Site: brandenburg
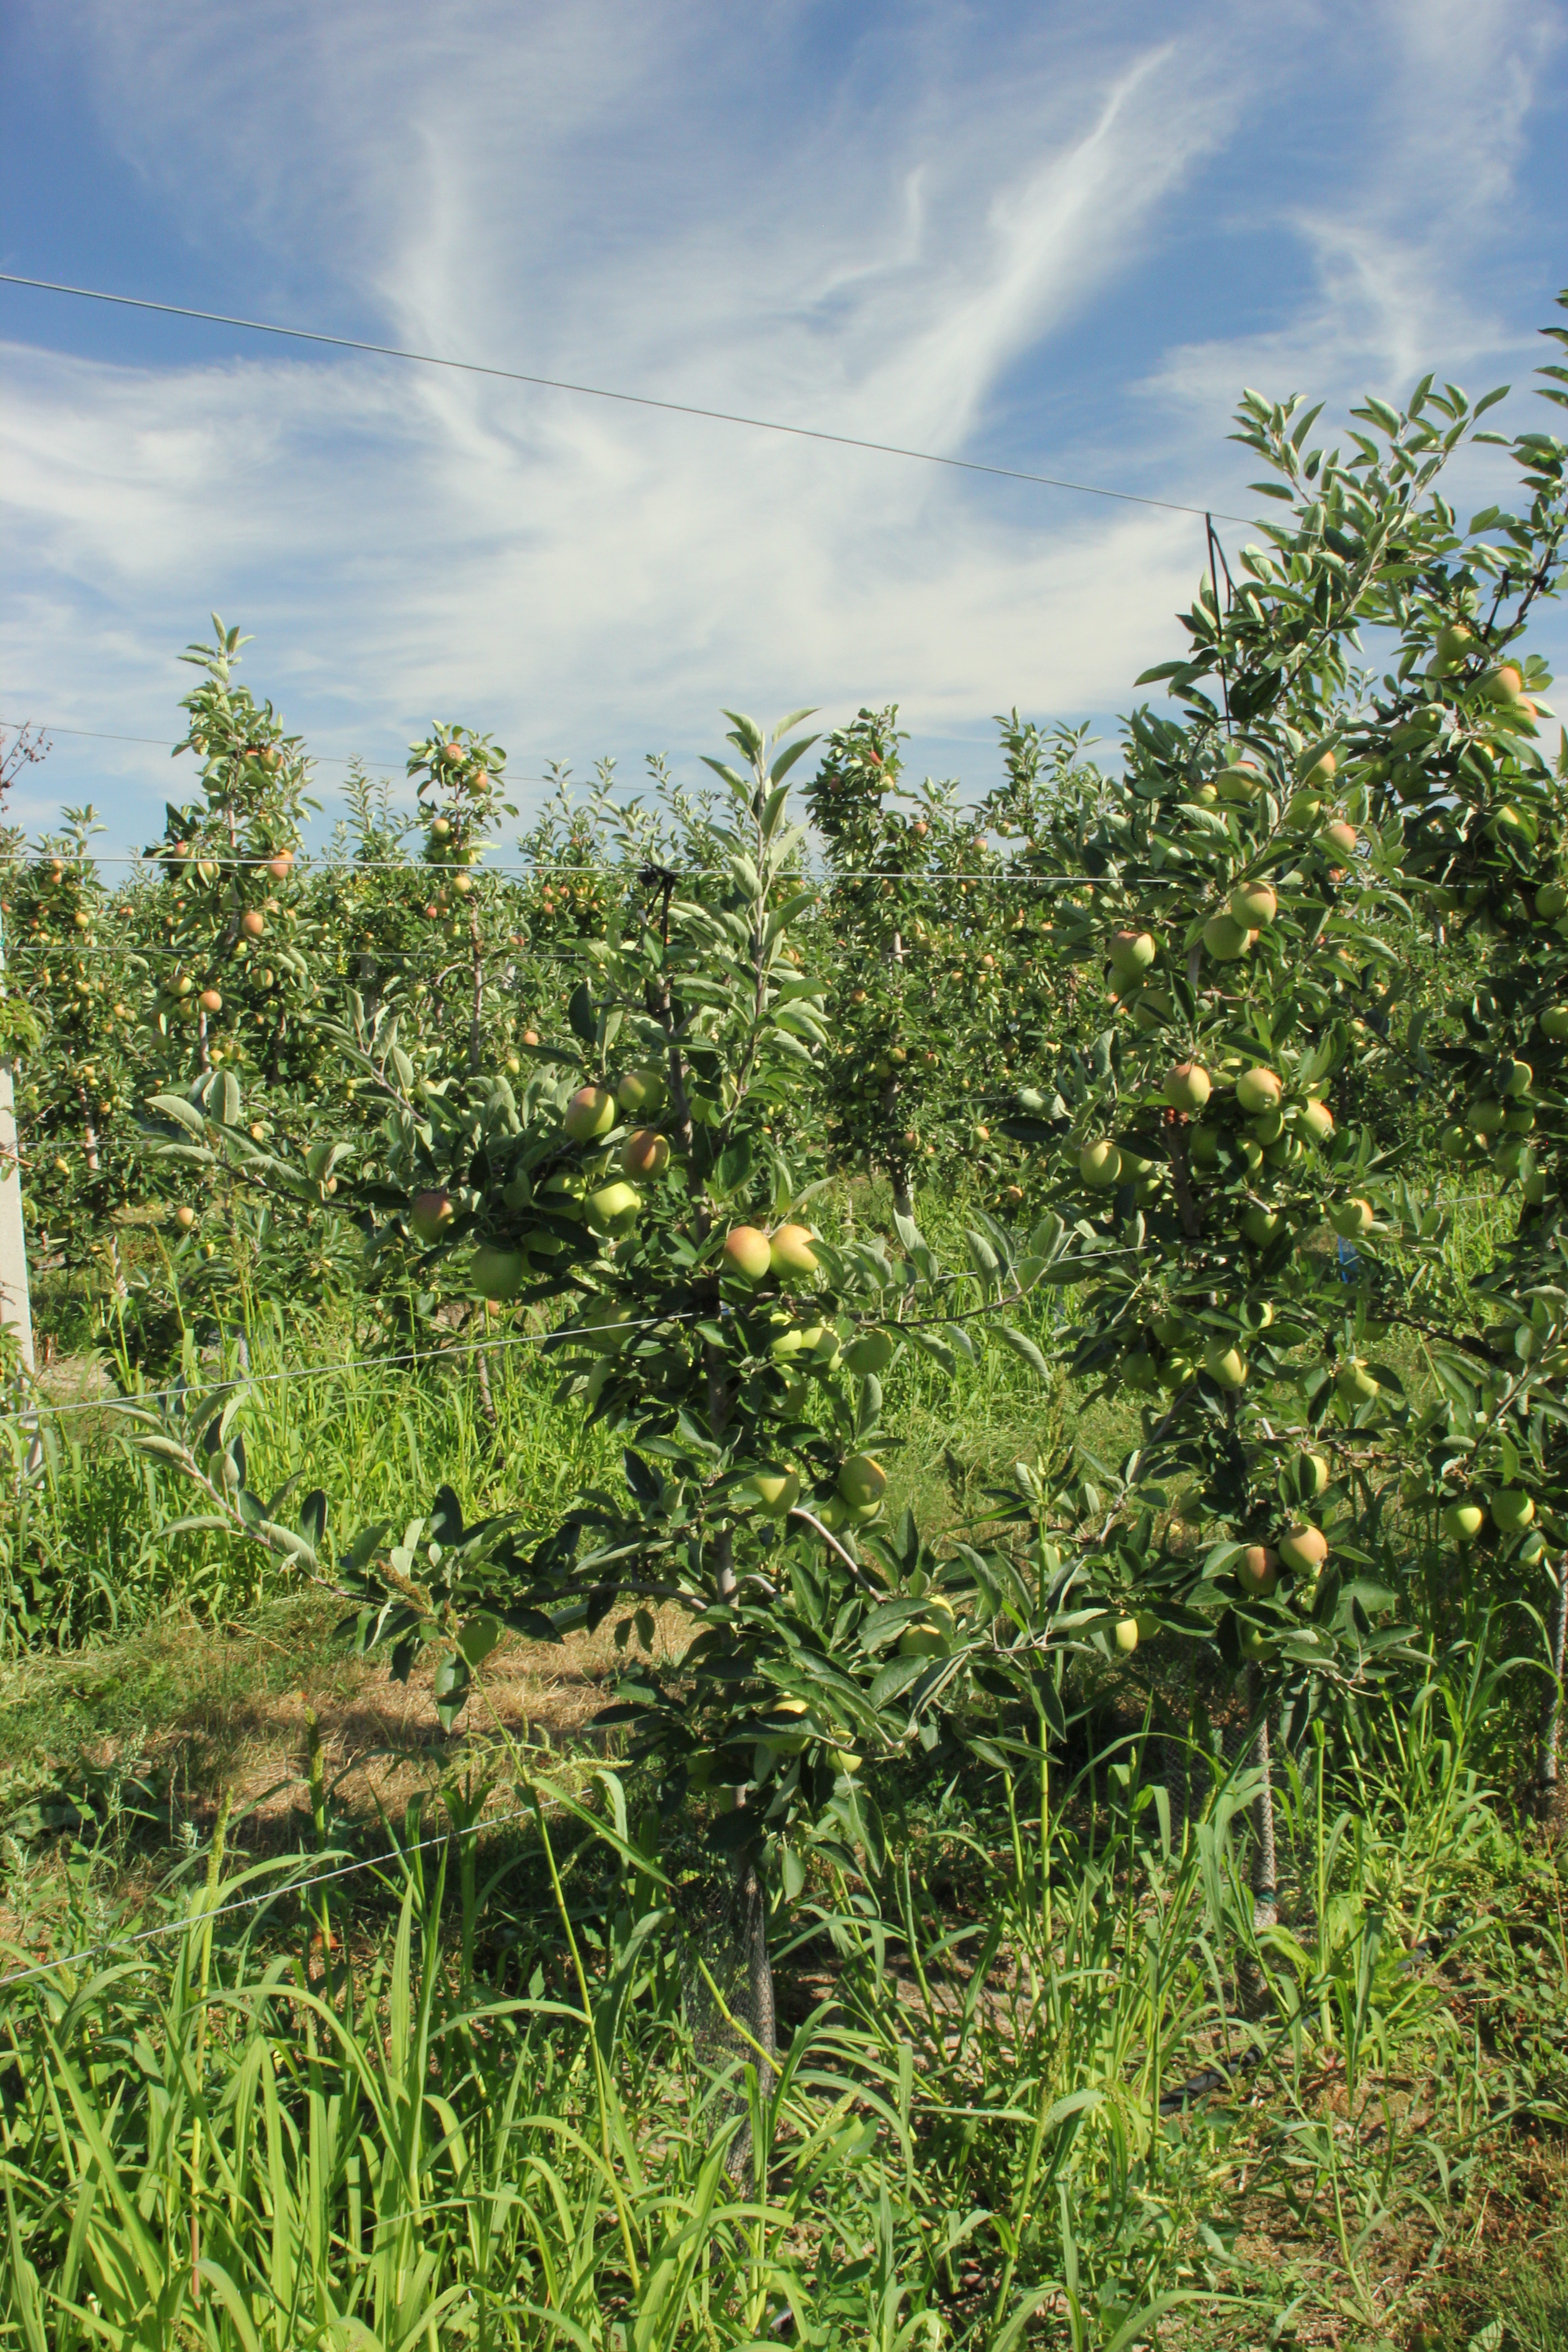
Growth stage (BBCH 77): Development of fruit